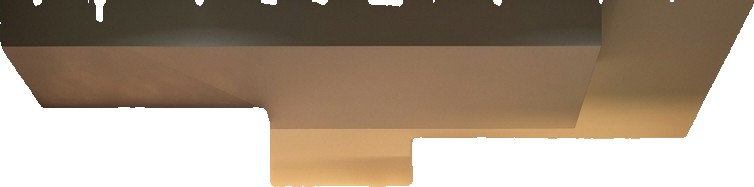
Surface category: ceiling